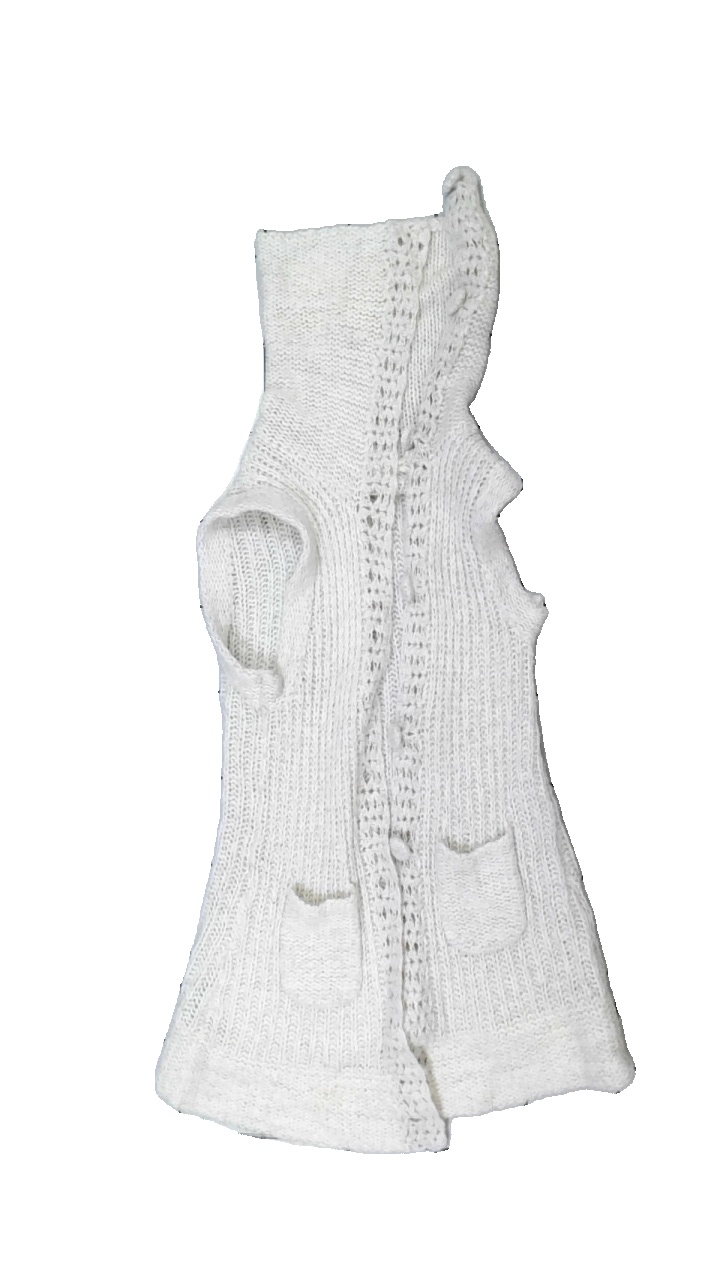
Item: Sweater (Ladies)
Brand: Cream
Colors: Beige
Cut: Regular, Cropped, Long
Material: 64% acrylic, 36% wool
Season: All
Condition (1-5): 3
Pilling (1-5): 4
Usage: Reuse
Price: <50